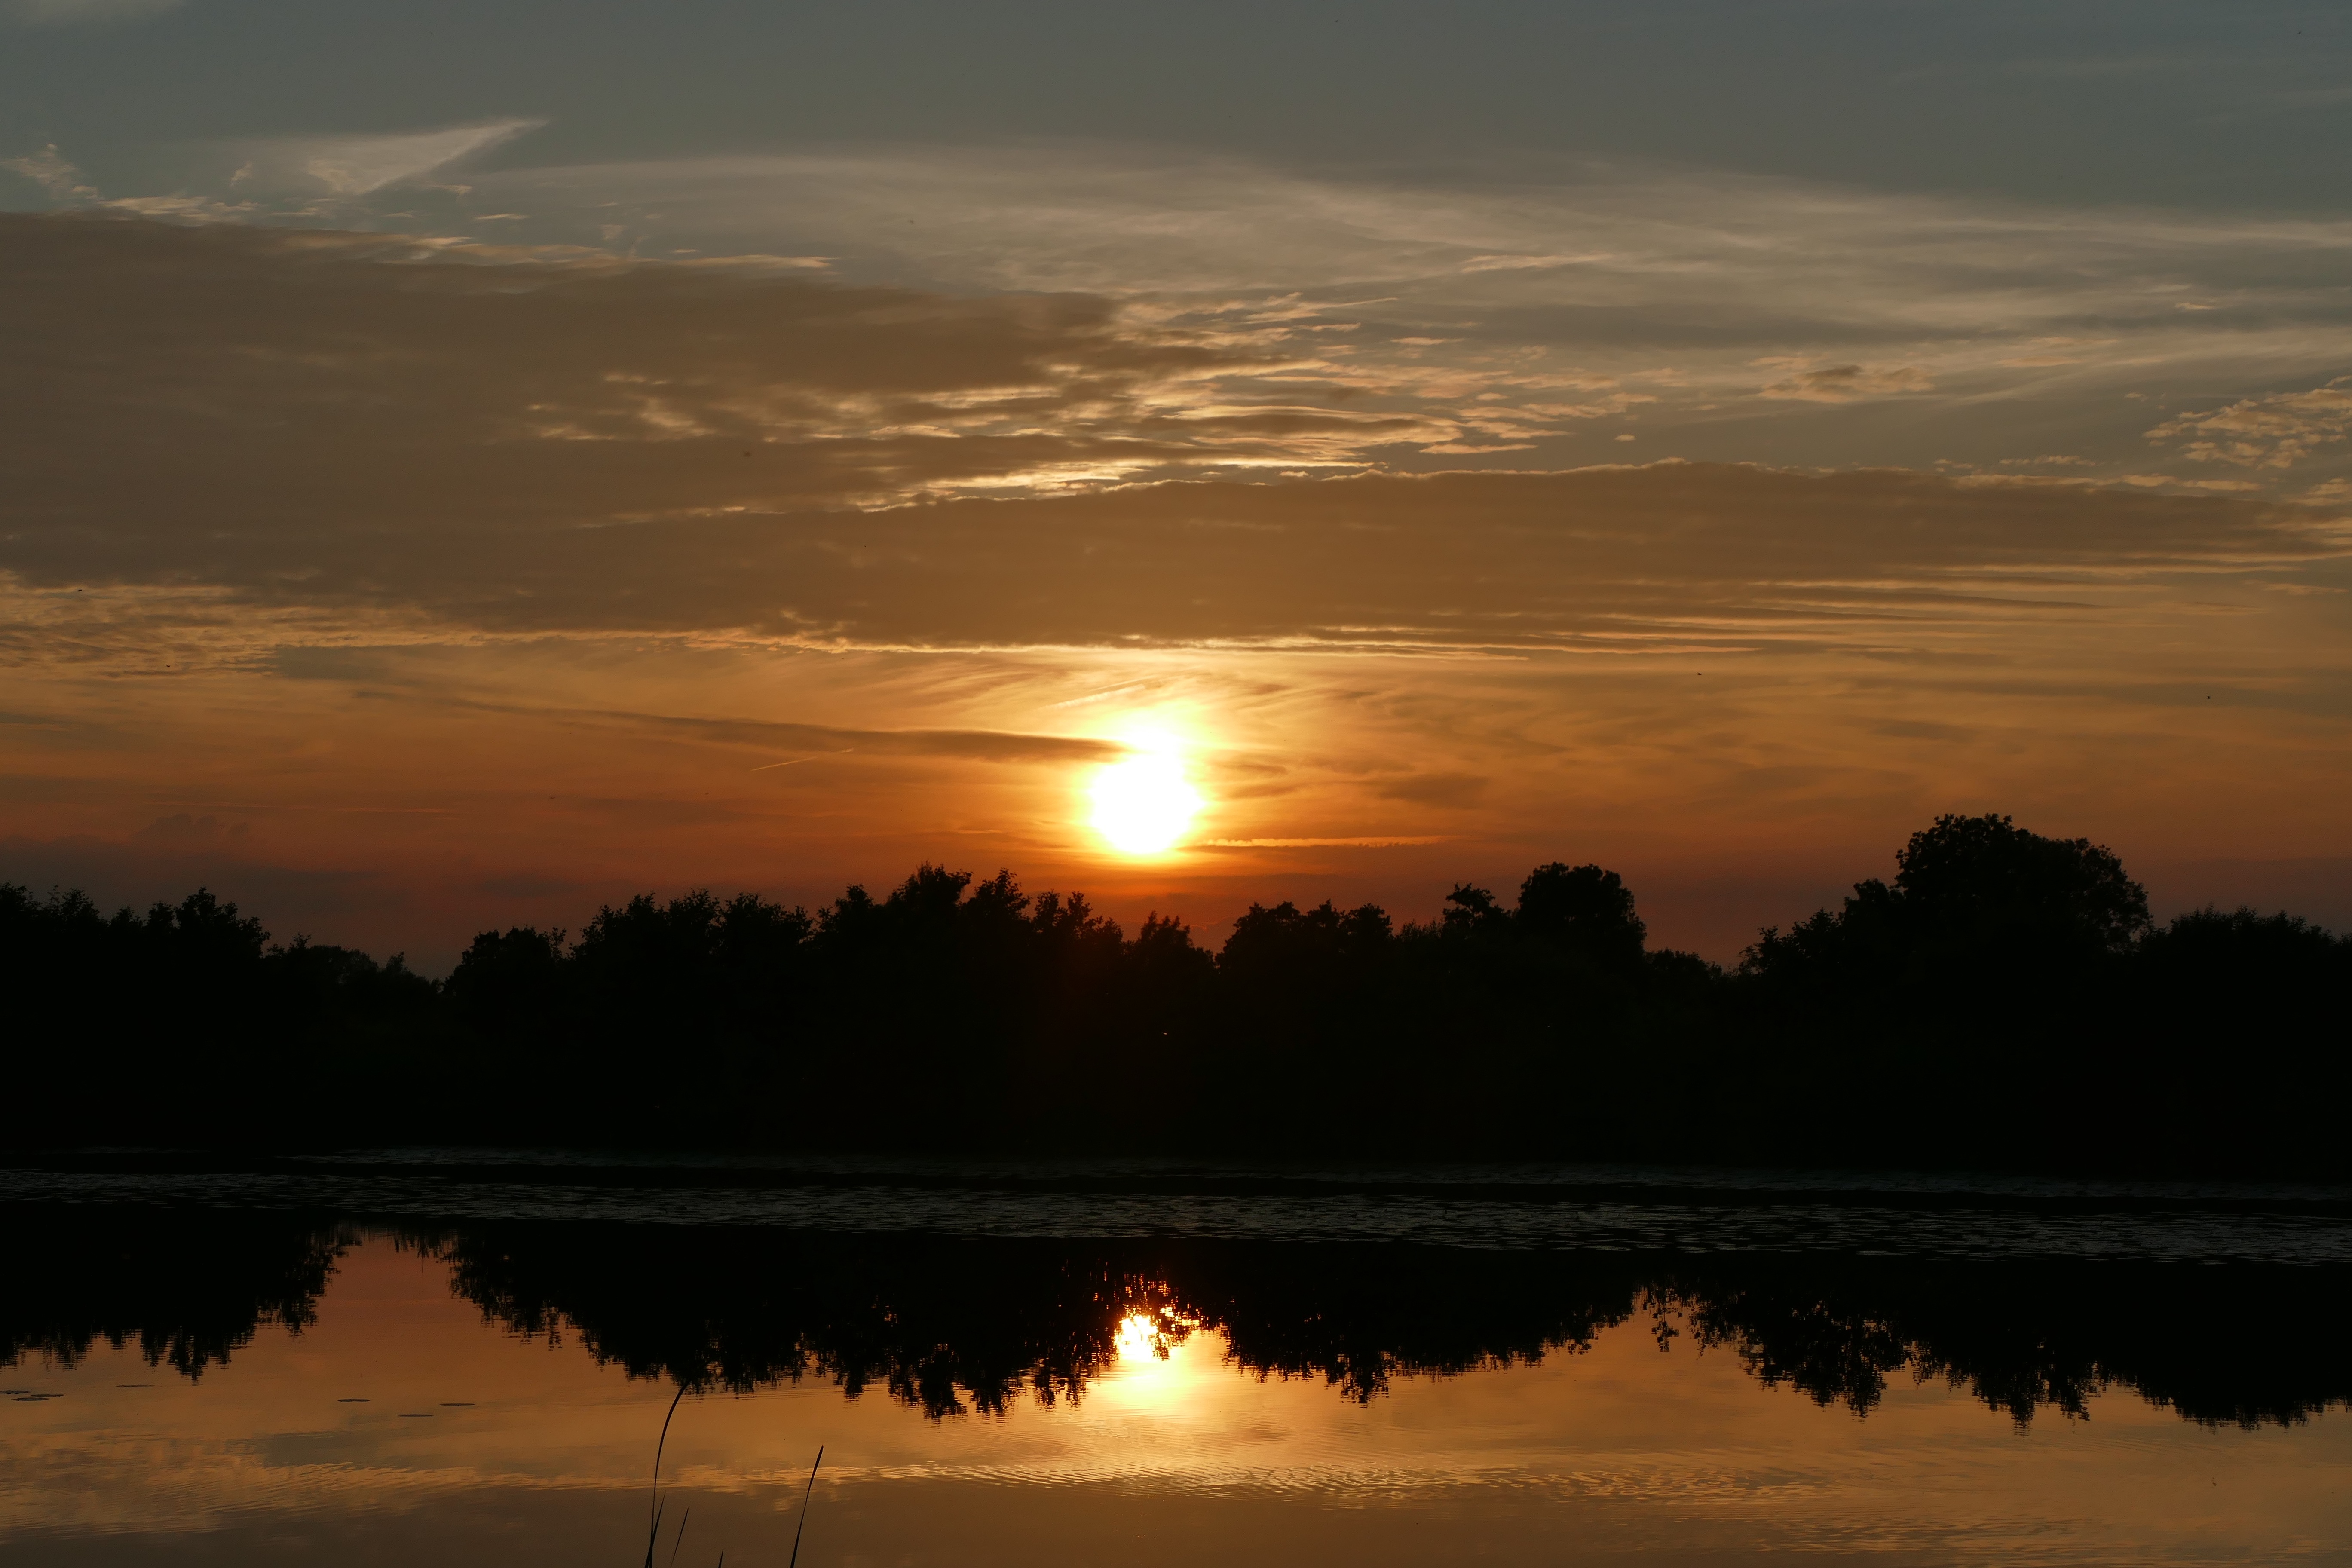
water, nature, horizon, cloud, sky, sun, sunrise, sunset, sunlight, air, morning, lake, dawn, dusk, evening, reflection, brand, clouds, loch, afterglow, setting sun, colorful sunset, atmospheric phenomenon, red sky at morning